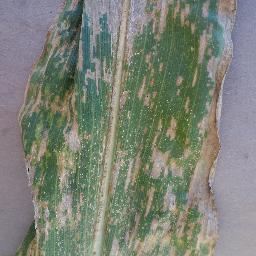
Label: Corn___Cercospora_leaf_spot Gray_leaf_spot